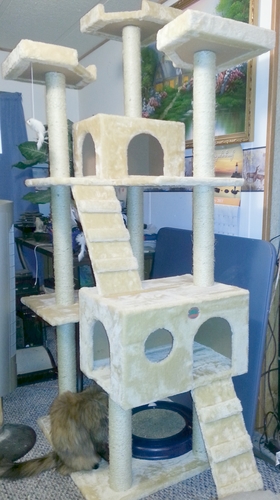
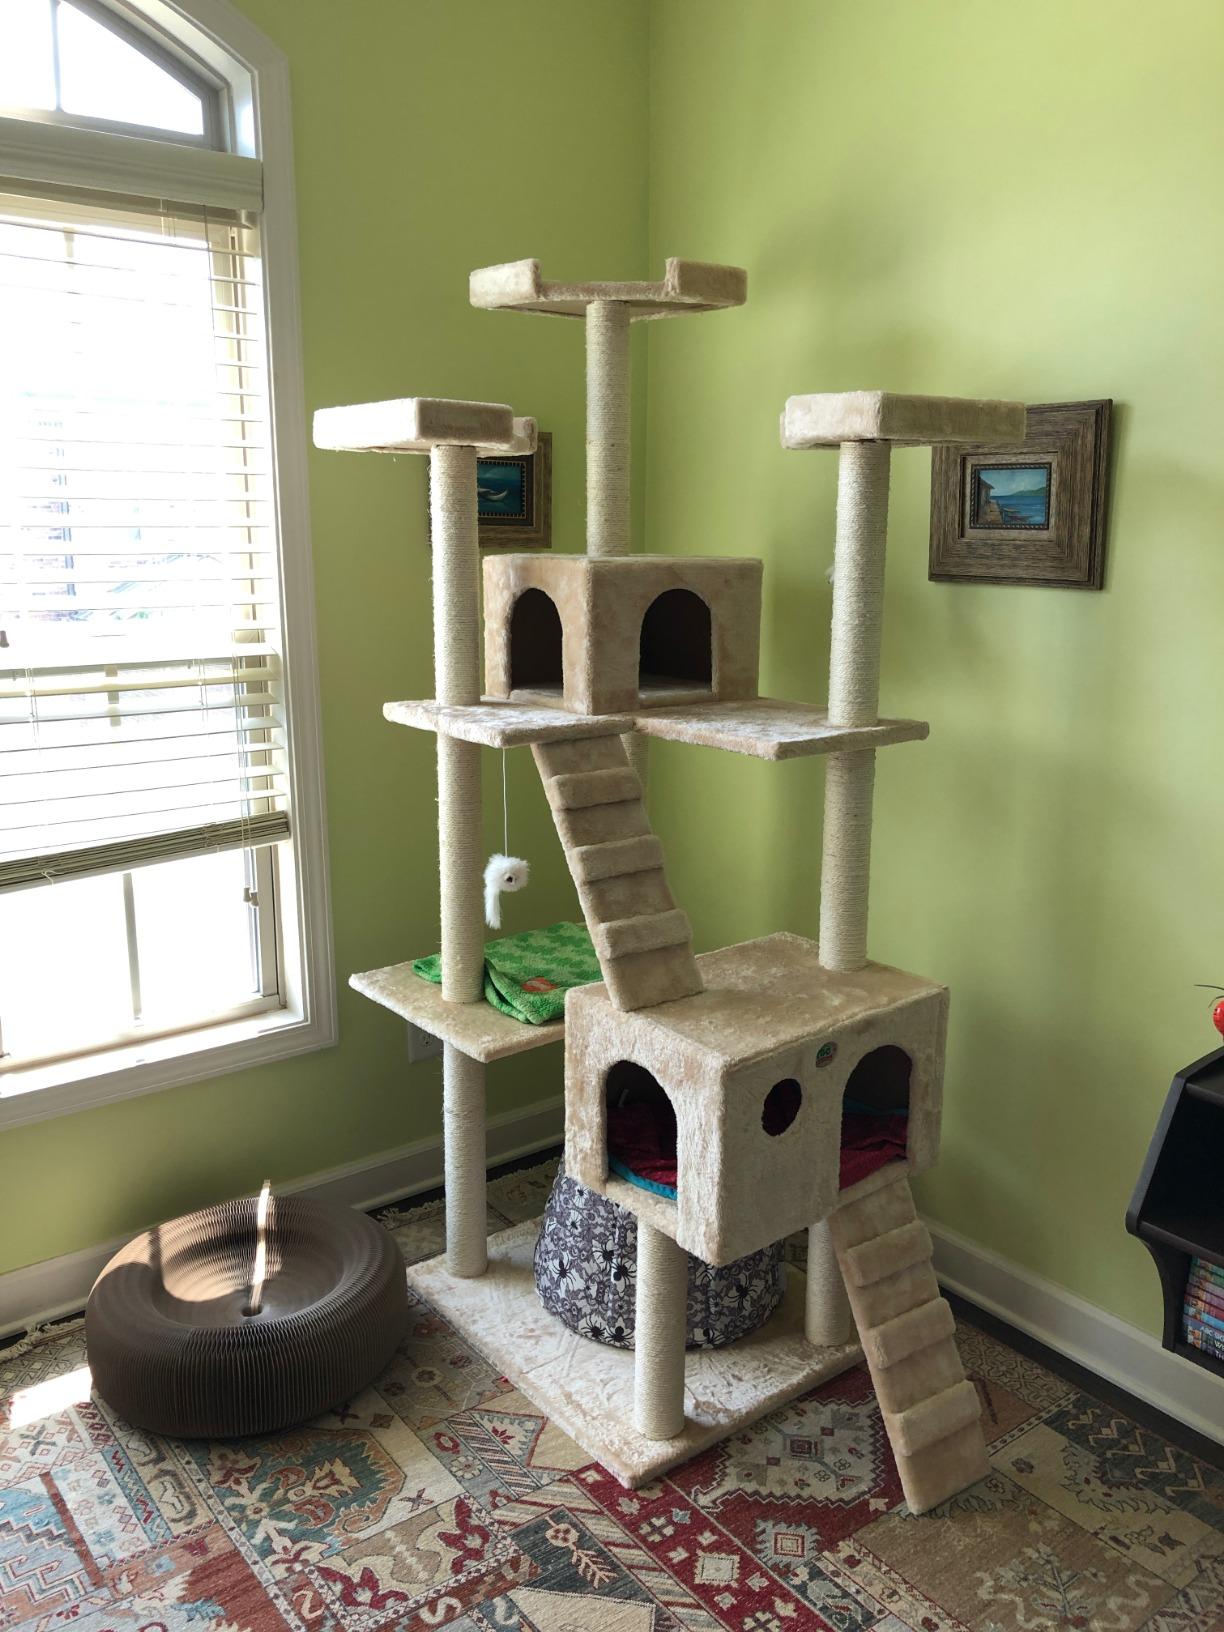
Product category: items_cat tree
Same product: yes